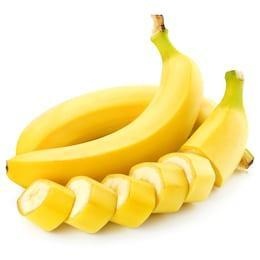
Label: banana